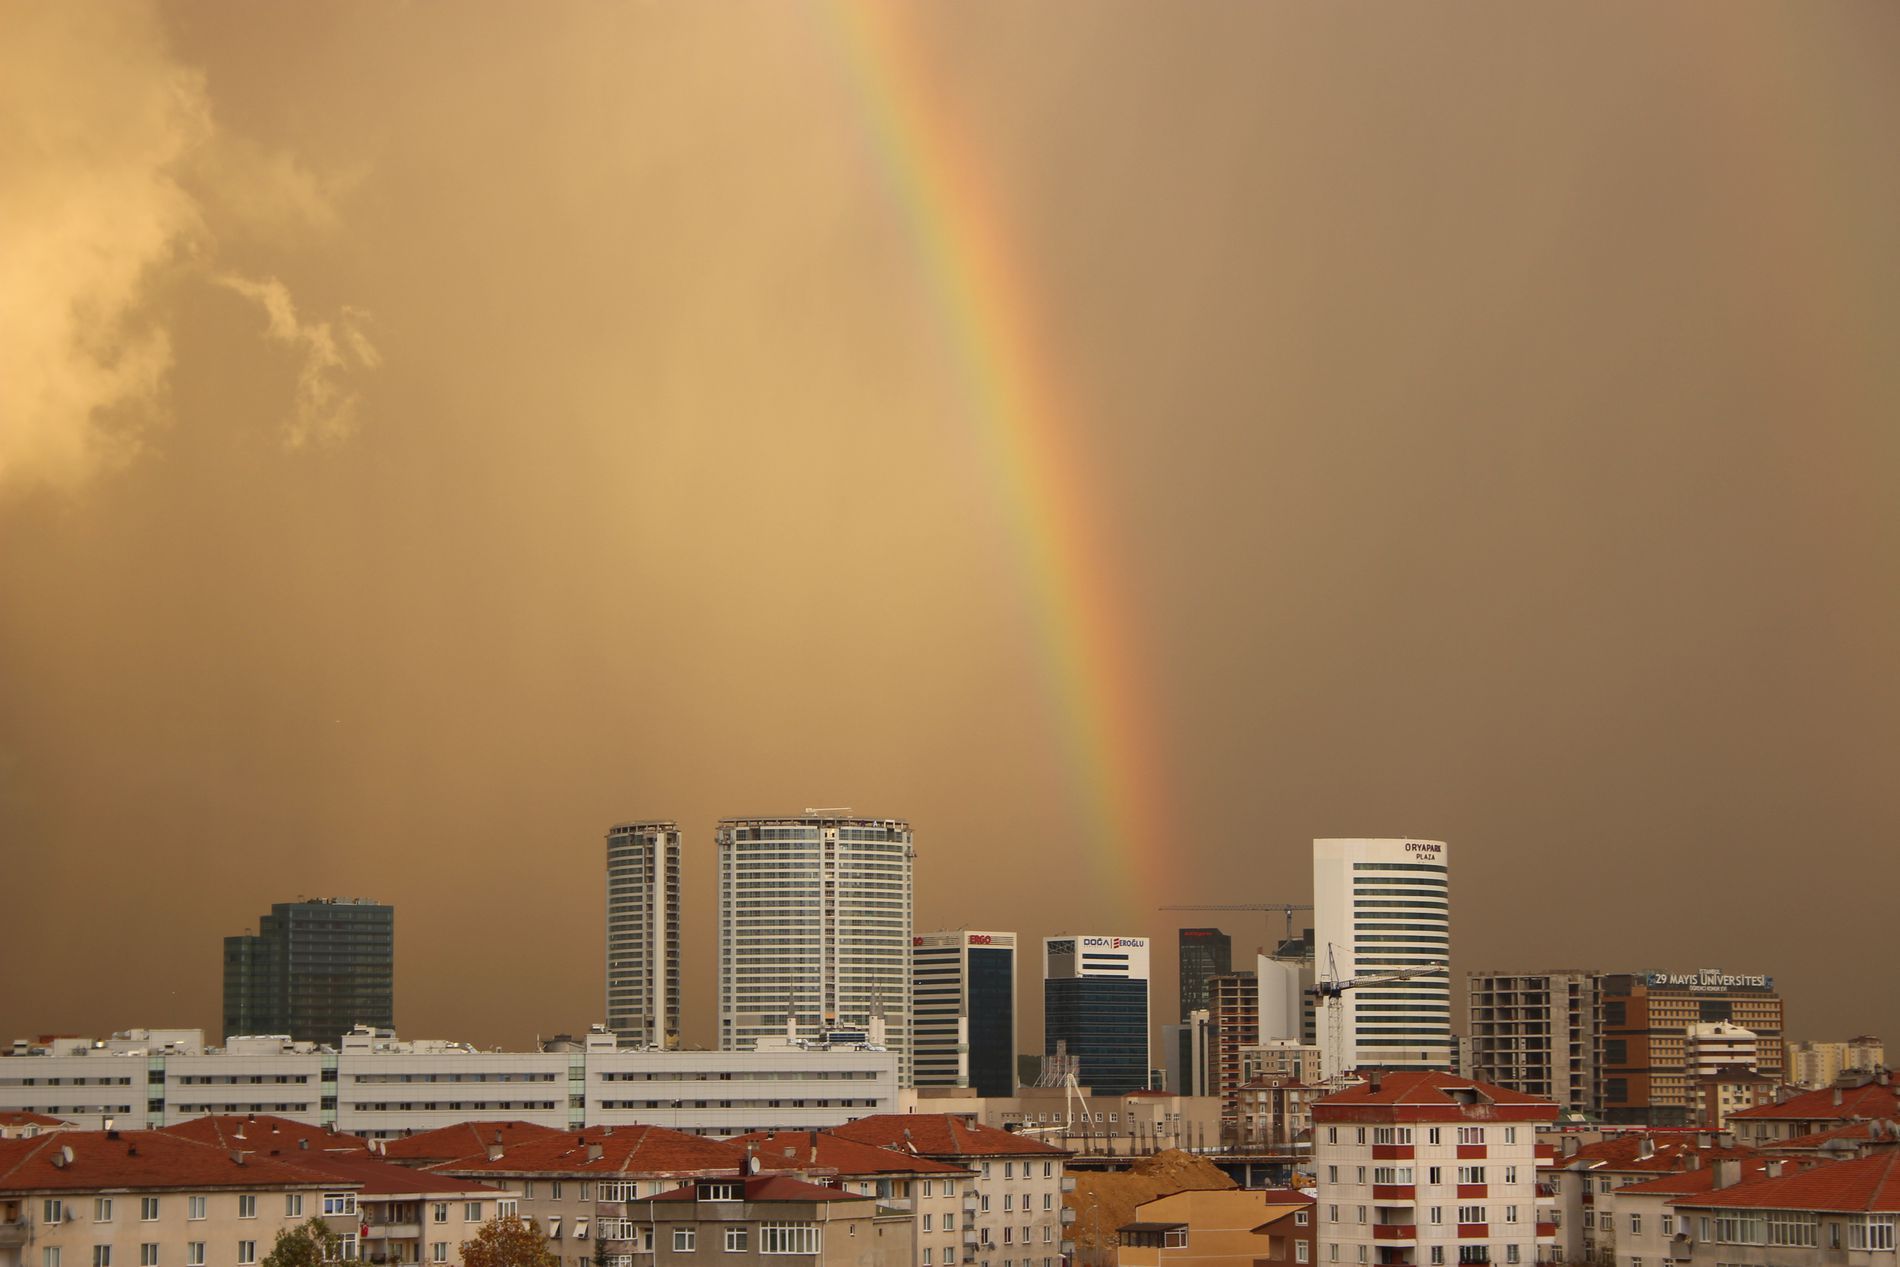
Rainbow above the city
The image shows a cityscape with a mix of modern high-rise buildings and lower traditional residential buildings. The sky above the buildings is golden brown and has a stunning rainbow.
A landscape scene is a wide-angle shot taken from an elevated perspective. It shows a balanced view of nature represented by the golden sky with a rainbow and the cityscape, which forms a dramatic atmosphere.
Labels: City, Nature, Outdoors, Sky, Urban, Metropolis, Architecture, Building, Cityscape, Condo, Housing, Neighborhood, High Rise, Office Building, Rainbow, Tower, Downtown, Apartment Building, Landscape, Cloud, Shelter, Skyscraper, Scenery, Buildings, sky, cloud
Camera: Canon Canon EOS 100D
Lens: 18.0 - 55.0 mm, Canon EF-S 18-55mm f/3.5-5.6 [II]
Aperture: F6.3
Exposure: 1/100 sec
ISO: 100
Focal length: 53.0 mm